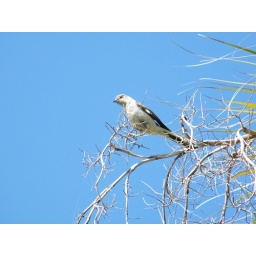
mockingbird looking lovely against the glorious blue sky